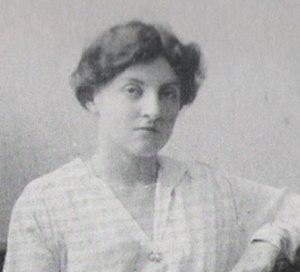
La liste des grandes-duchesses et des princesses de Russie regroupe les descendantes en ligne agnatique des empereurs de Russie ainsi que les épouses de leurs descendants mâles.
Nadejda Petrovna de Russie fut une princesse de Russie appartenant à la Maison de Hosltein-Gottorp-Romanov.